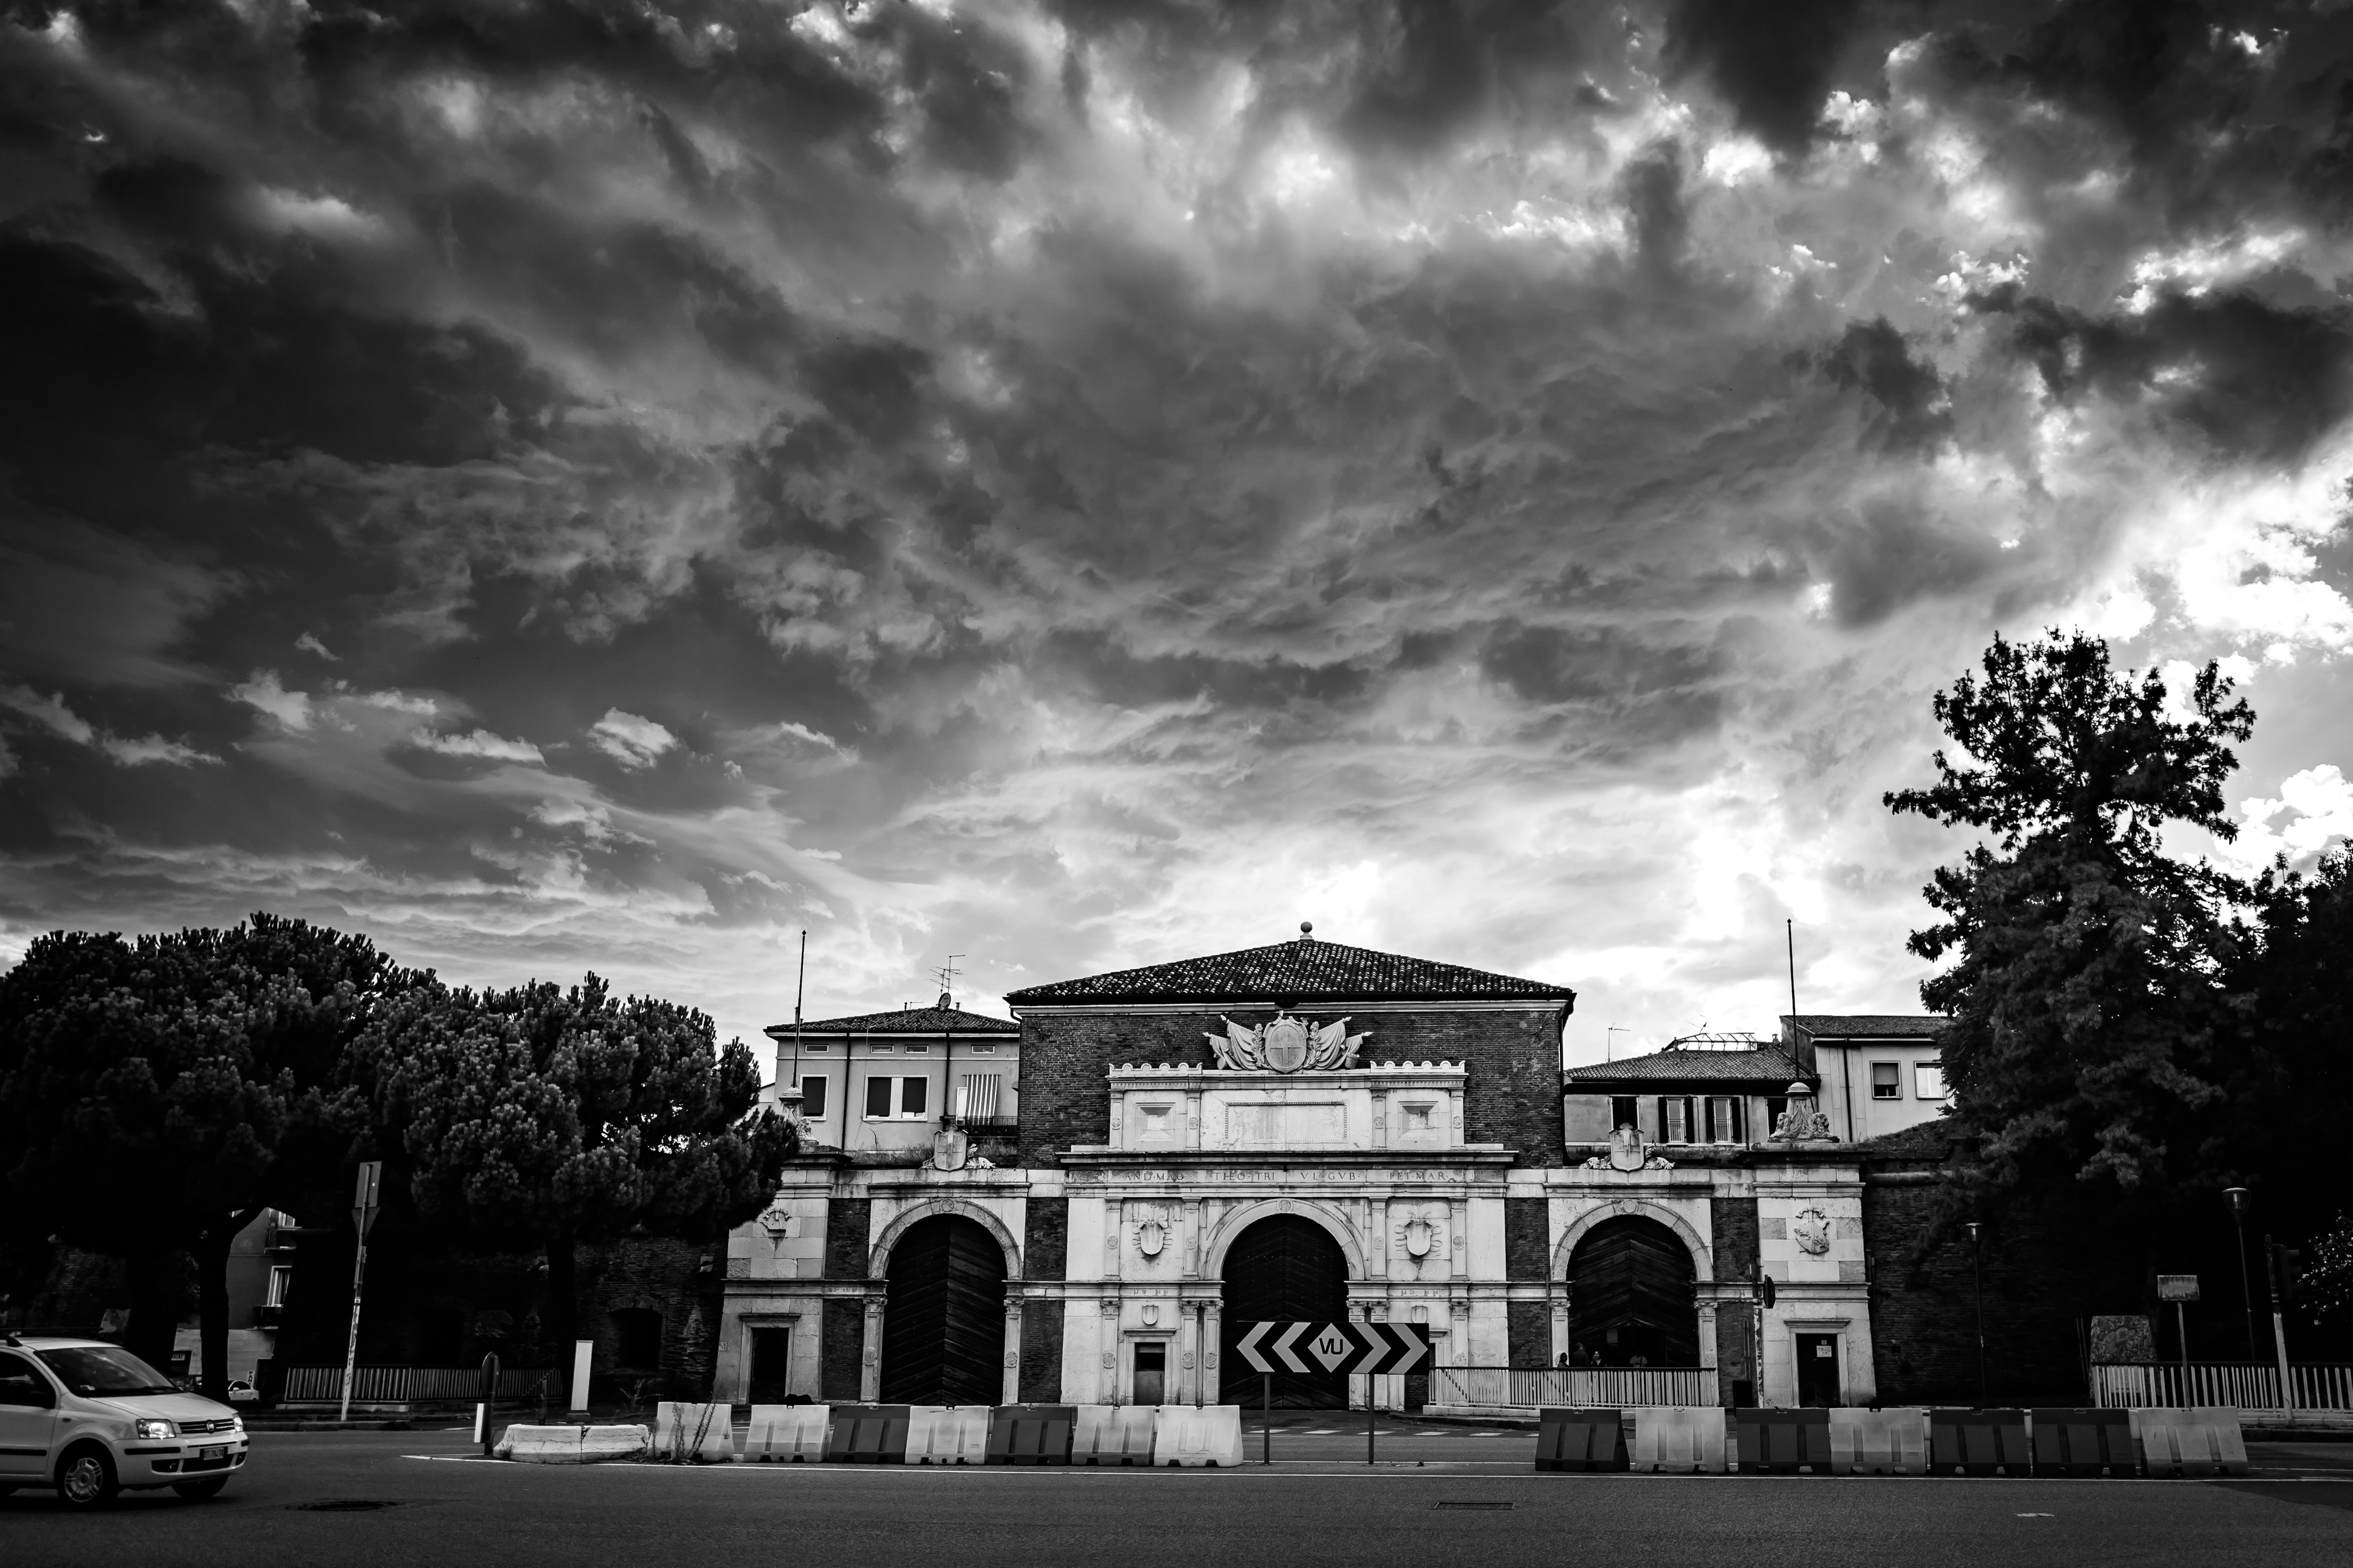
white, black, sky, cloud, monochrome, black and white, monochrome photography, town, architecture, building, house, residential area, urban area, tree, photography, home, city, street, neighbourhood, suburb, rural area, meteorological phenomenon, cumulus, road, stock photography, facade, history, style, estate, mansion, Colorfulness